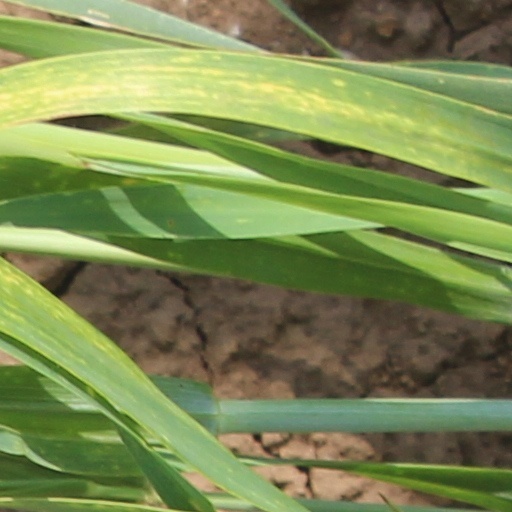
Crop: wheat